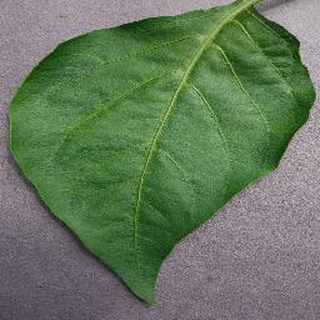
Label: healthy_bell_pepper